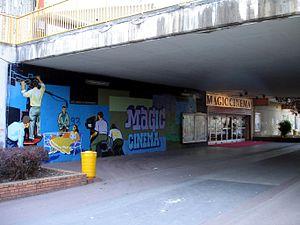
Le ""Magic Cinema"" à Bobigny (Seine-Saint-Denis, France)."
Bobigny est une commune française située dans le département de la Seine-Saint-Denis, dont elle est la préfecture, en région Île-de-France. Ses habitants sont appelés les Balbyniens.